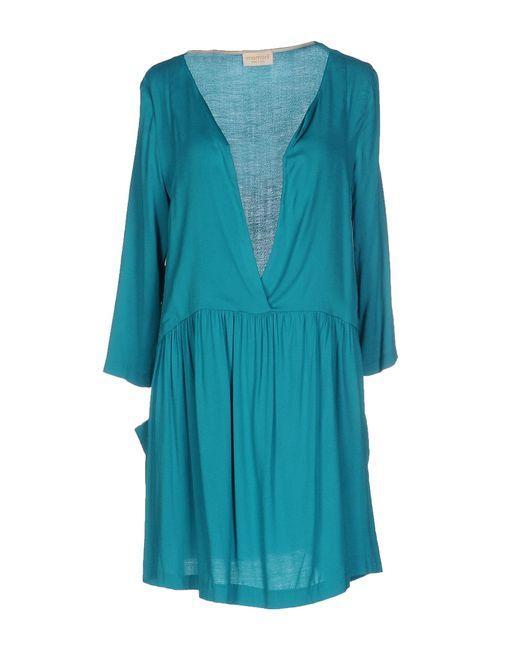
Viskosekleid, einfarbig, sehr ausgeprägter V-Ausschnitt, lange Ärmel, auf Kniehöhe, mit Rüschen auf Hüfthöhe, die dem Rock viel Flug und Leichtigkeit verleihen